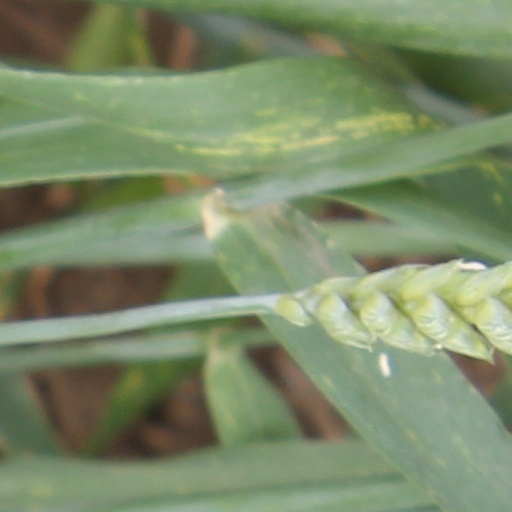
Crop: wheat